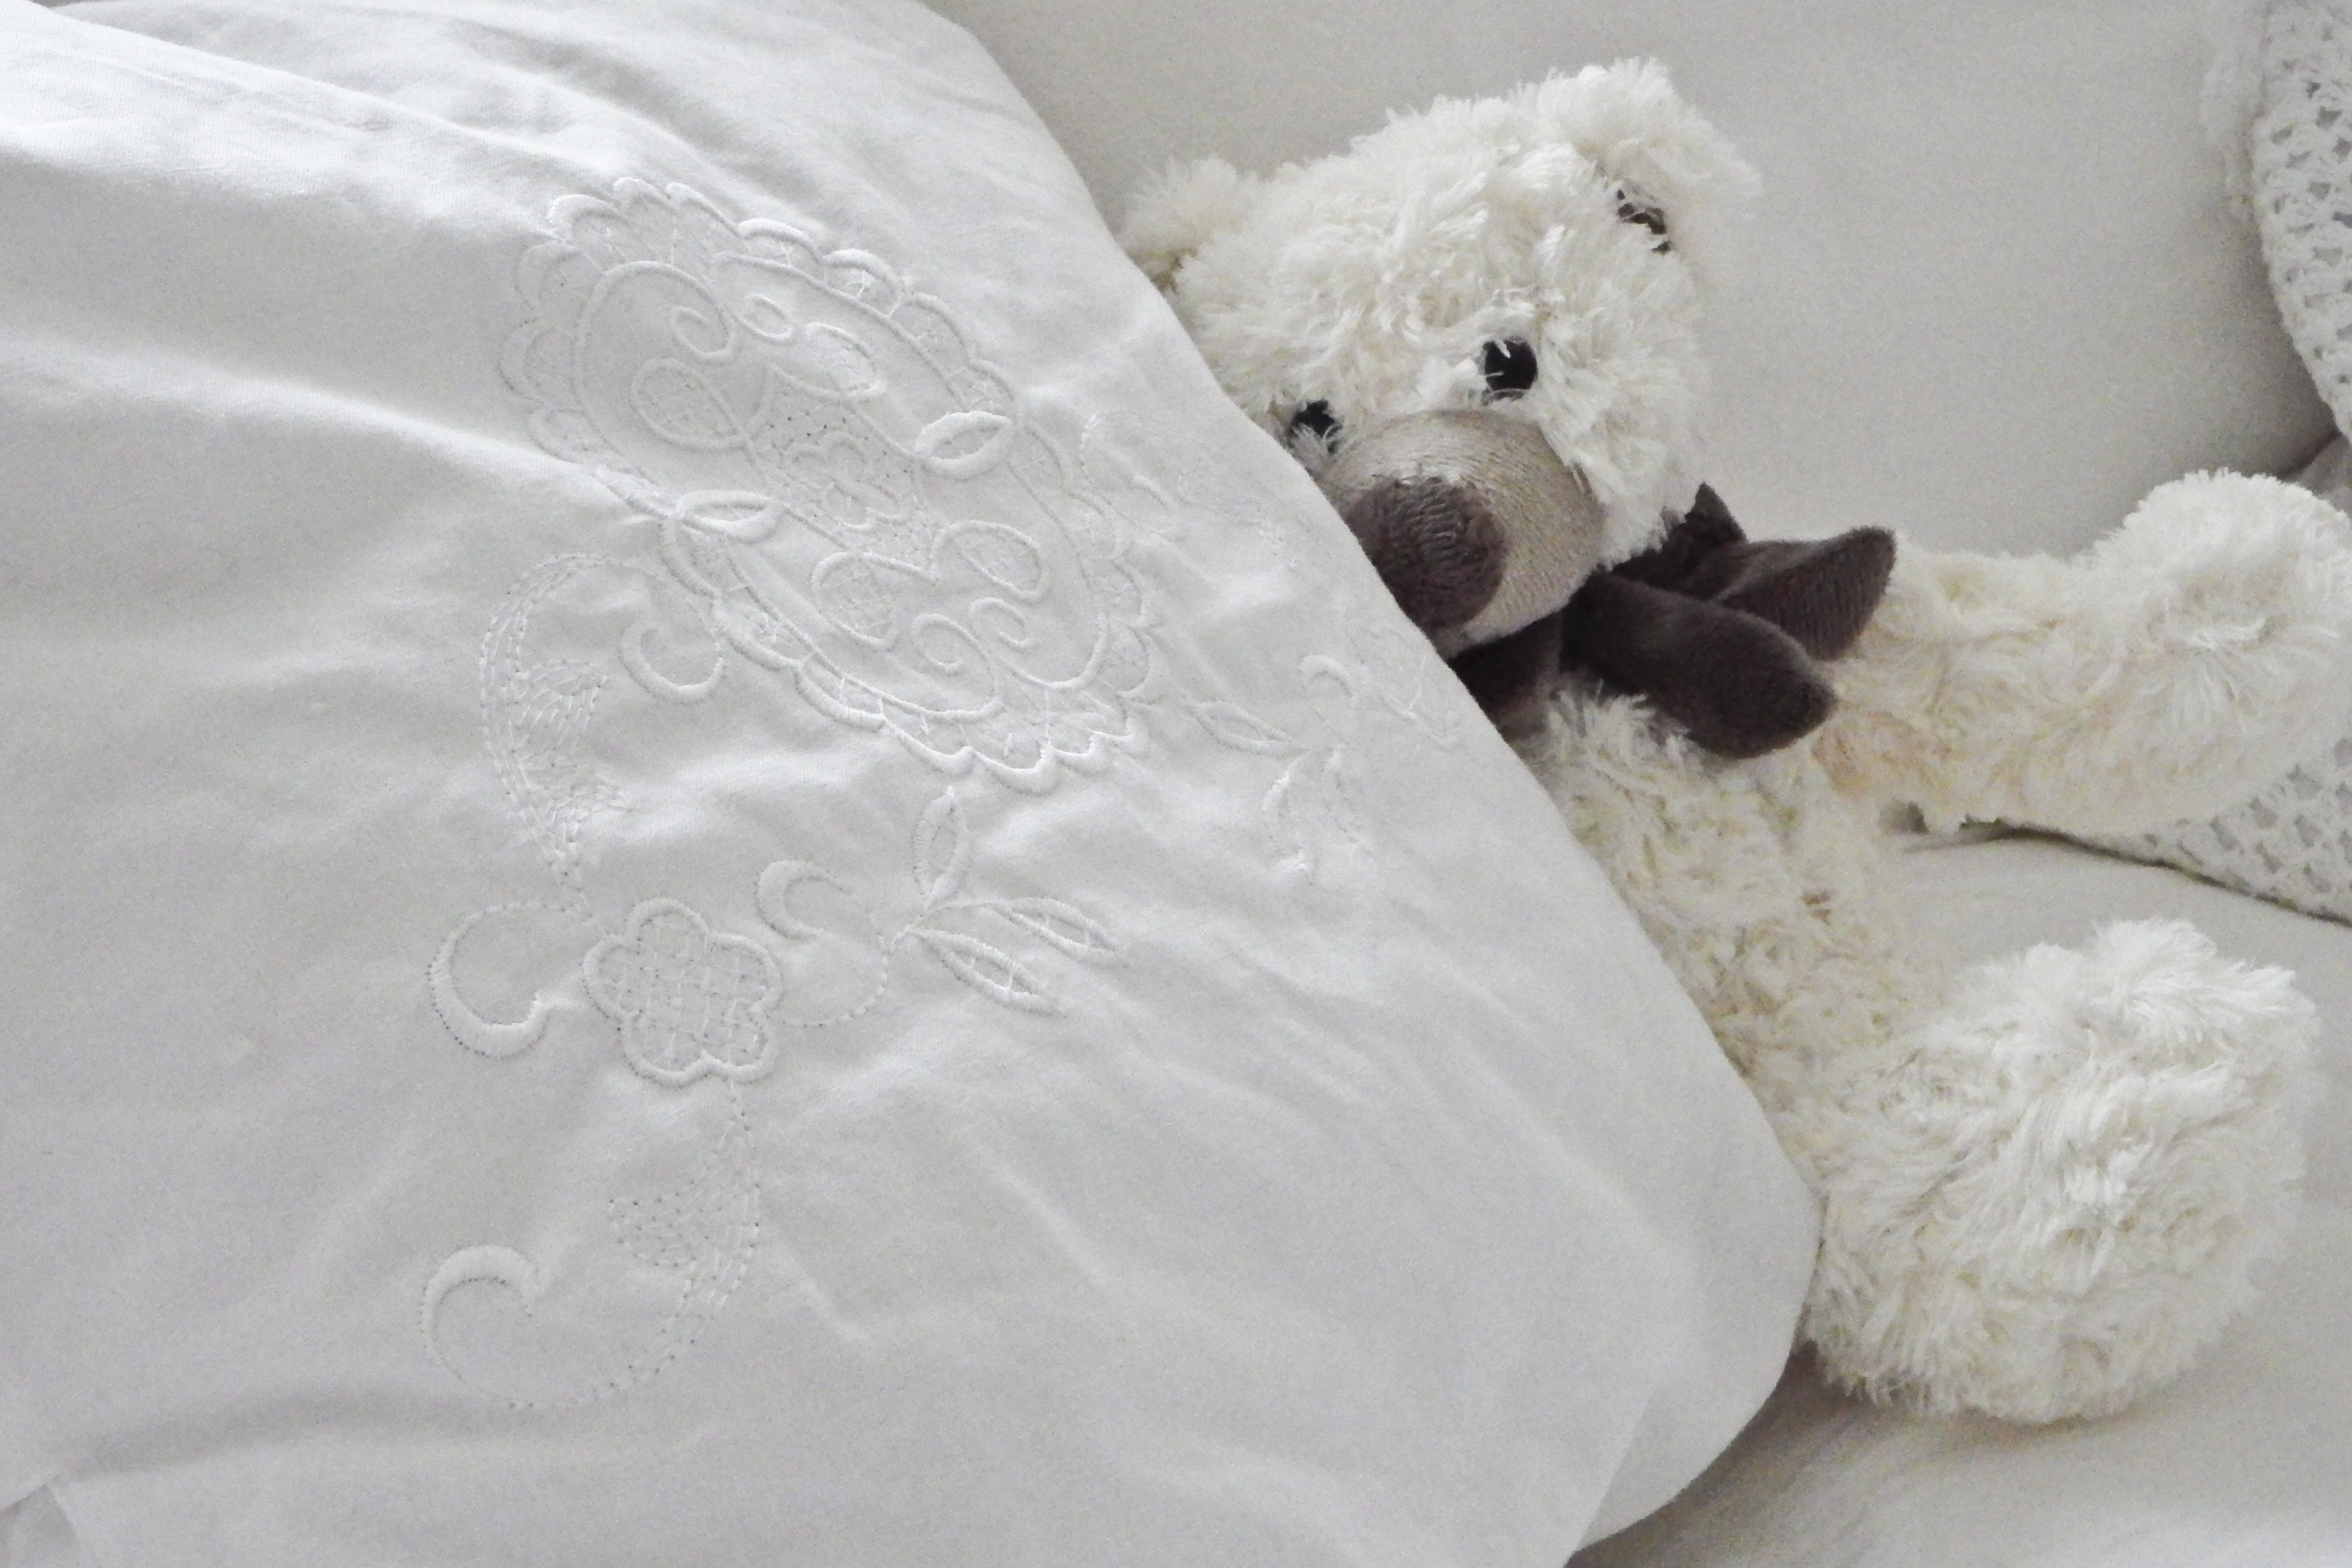
white, vintage, sweet, cute, bear, pillow, toy, material, teddy bear, textile, children, bed, toys, bears, plush, teddy, soft toys, furry teddy bear, stuffed toy